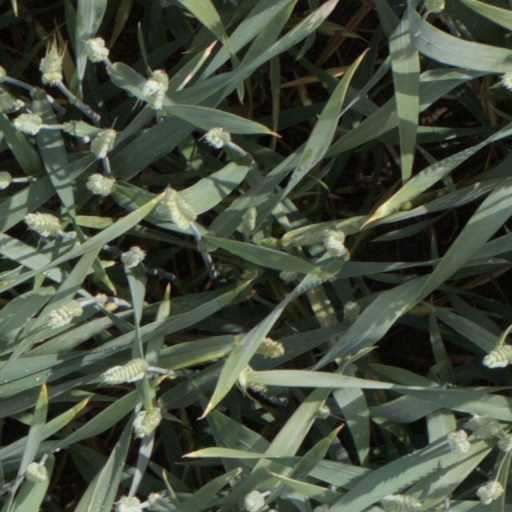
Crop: wheat